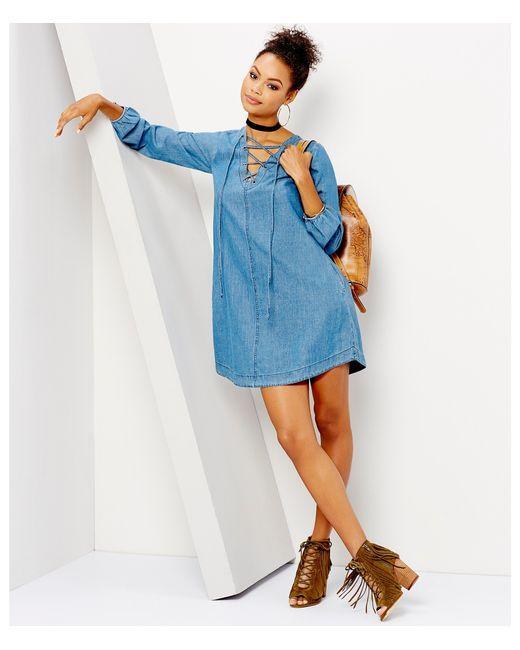
lässiges Minikleid aus Jeans mit langen Ärmeln